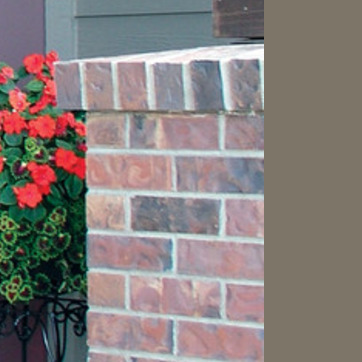
Material: brick